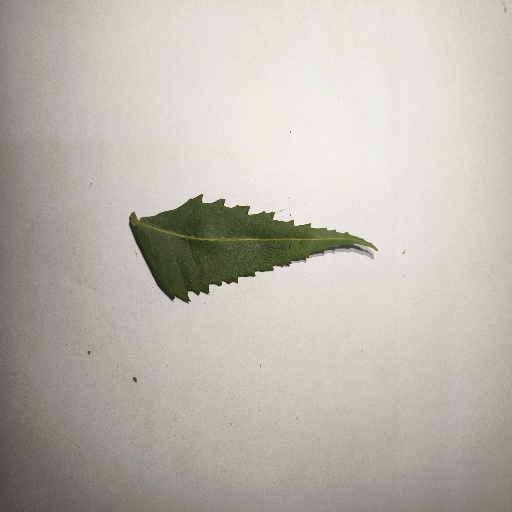
Species: Neem
Leaf condition: Healthy Leaf